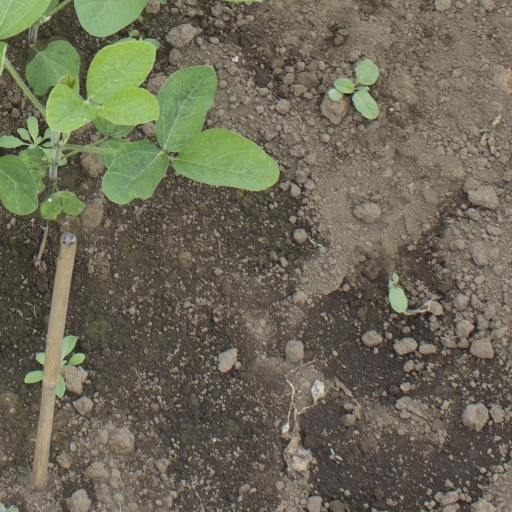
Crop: soybean